Serapeum

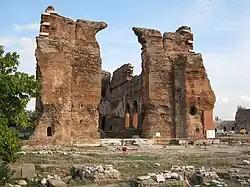
The Red Basilica, one of the seven important churches in Early Christianity, was built on the temple of Serapis, Bergama.

Inside Pergamon in Bergama, there is the Temple of Serapis, built for the Egyptian gods in the 2nd century CE and called the Red Basilica ("Kızıl Avlu" in Turkish) by locals. This is a basilica-shaped building constructed under the reign of Hadrian. It consists of a main building and two round towers. In the Christian New Testament, the Church at Pergamon, inside the main building of the Red Basilica, is listed as one of the Seven Churches to which the Book of Revelation was addressed.